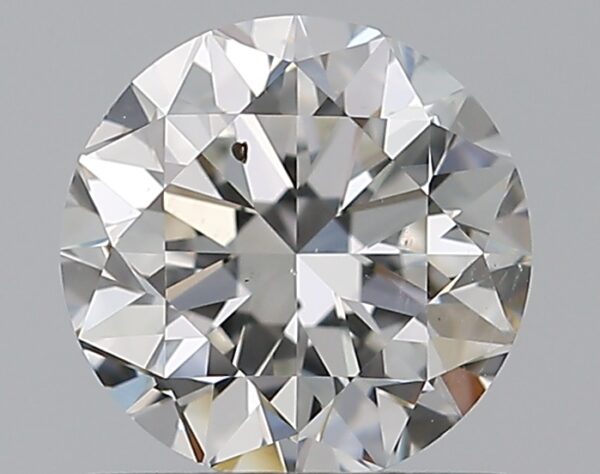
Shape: round
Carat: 0.75
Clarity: SI1
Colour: G
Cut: VG
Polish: EX
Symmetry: VG
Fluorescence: N
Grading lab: GIA
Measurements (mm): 5.67 x 5.72 x 3.64